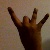
The image shows a hand gesture representing the number 8 in Indian Sign Language.